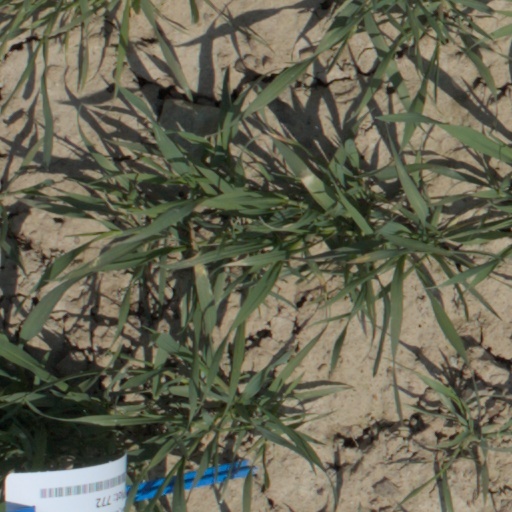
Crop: wheat